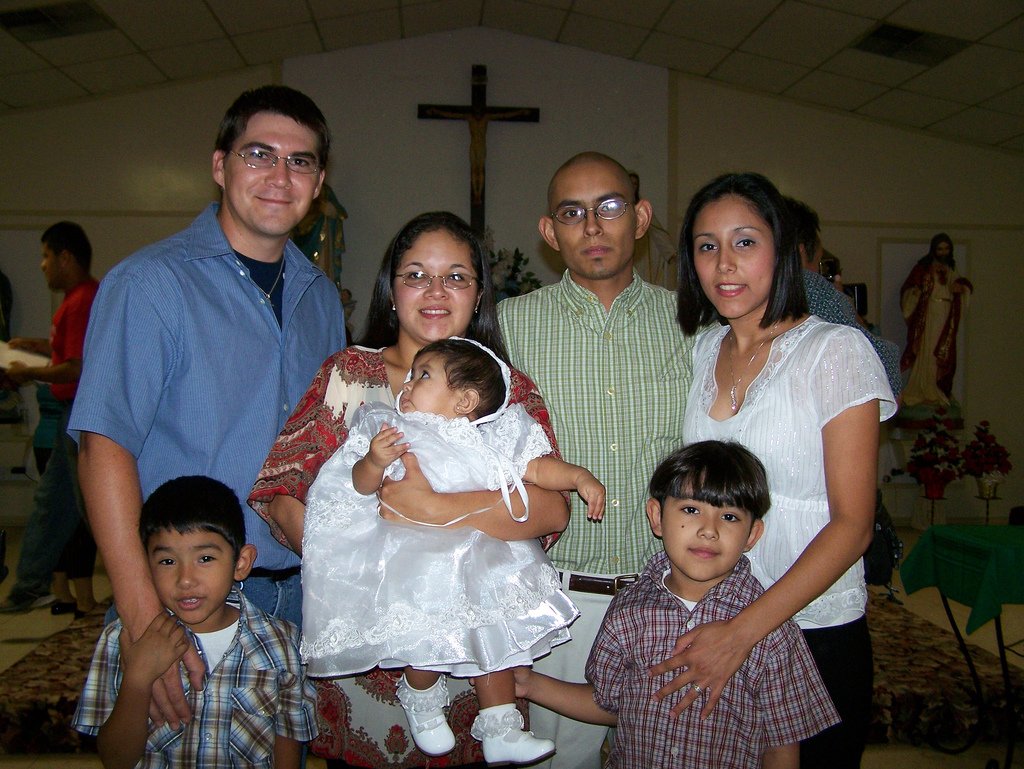
Label: not_food